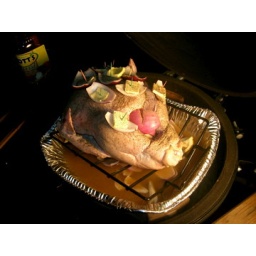
That's apple juice in the drip pan with onions, oranges and apples.